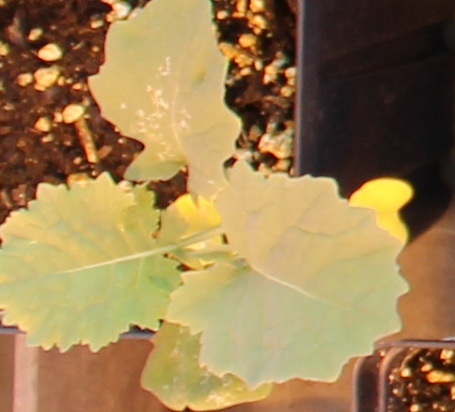
Label: Canola